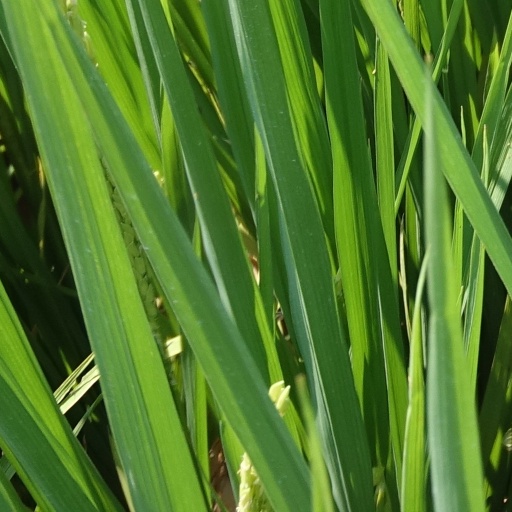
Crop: rice